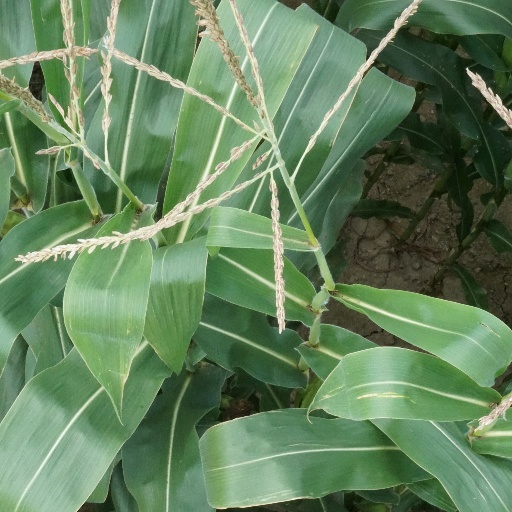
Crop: maize; corn